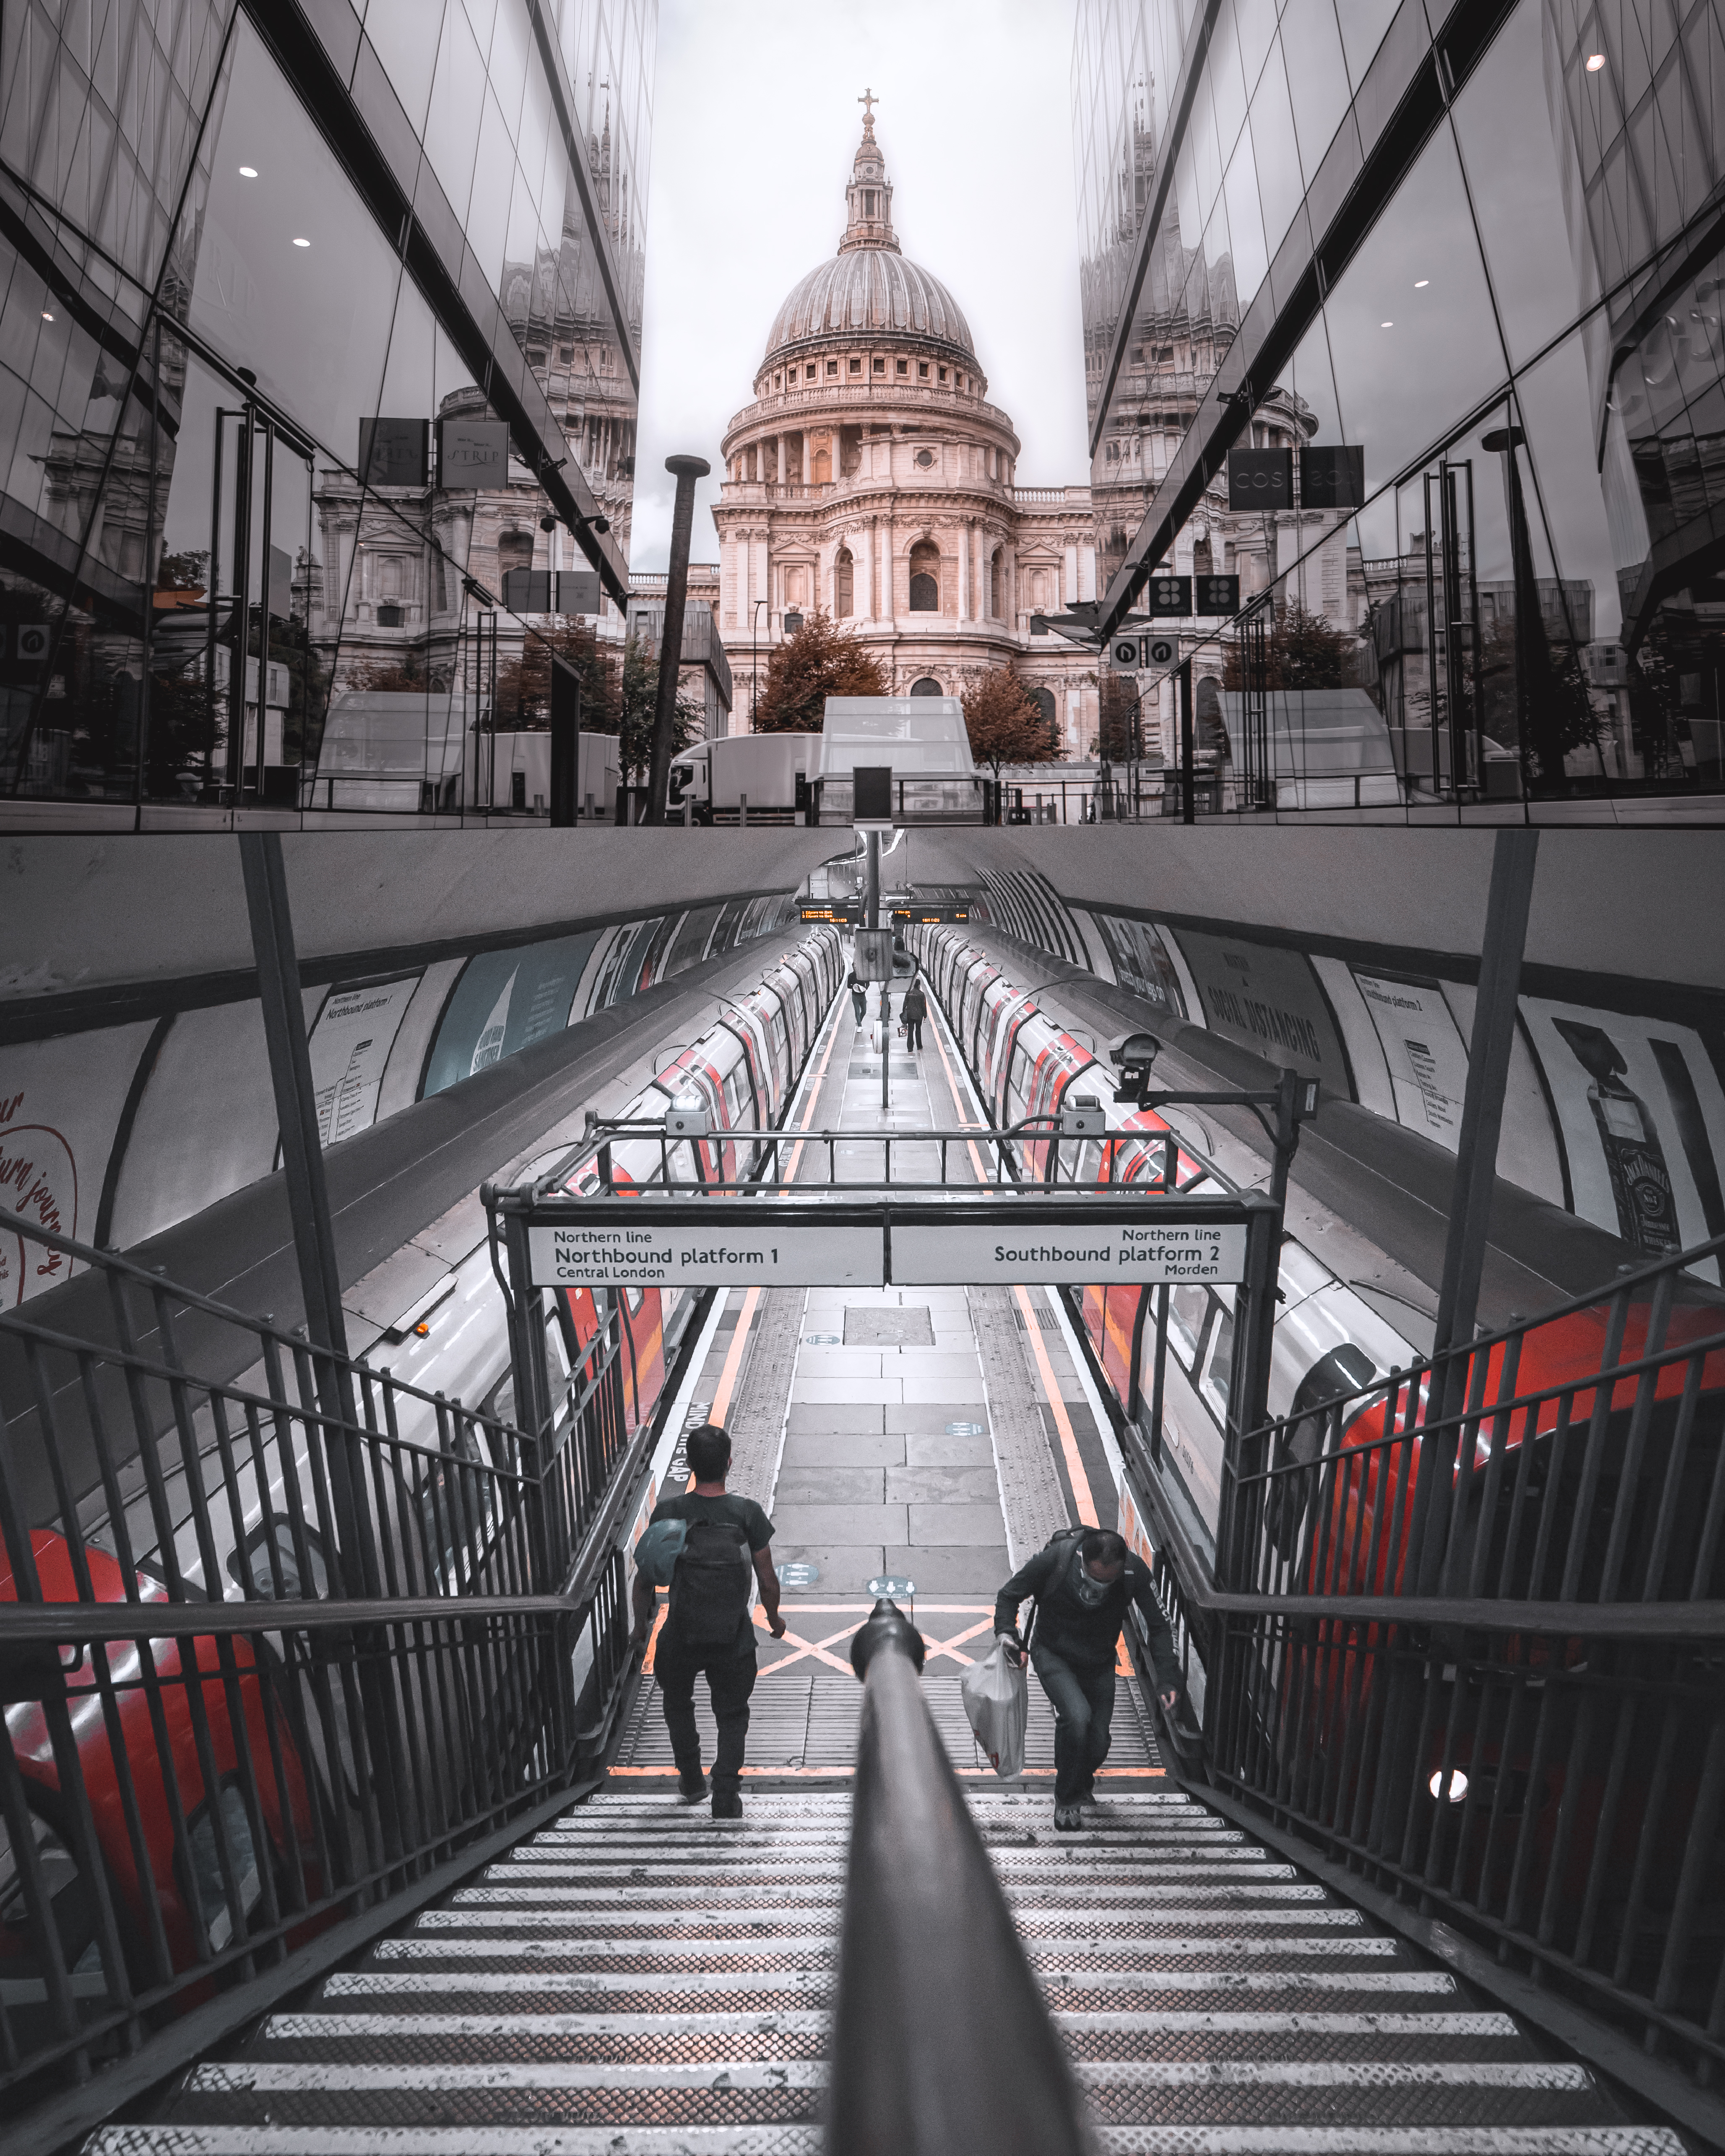
architecture, urban area, dome, iron, parallel, metal, pedestrian, byzantine architecture, symmetry, basilica, tourist attraction, engineering, handrail, arcade, steel, place of worship, daylighting, palace, synagogue, baptistery, mosque, classical architecture